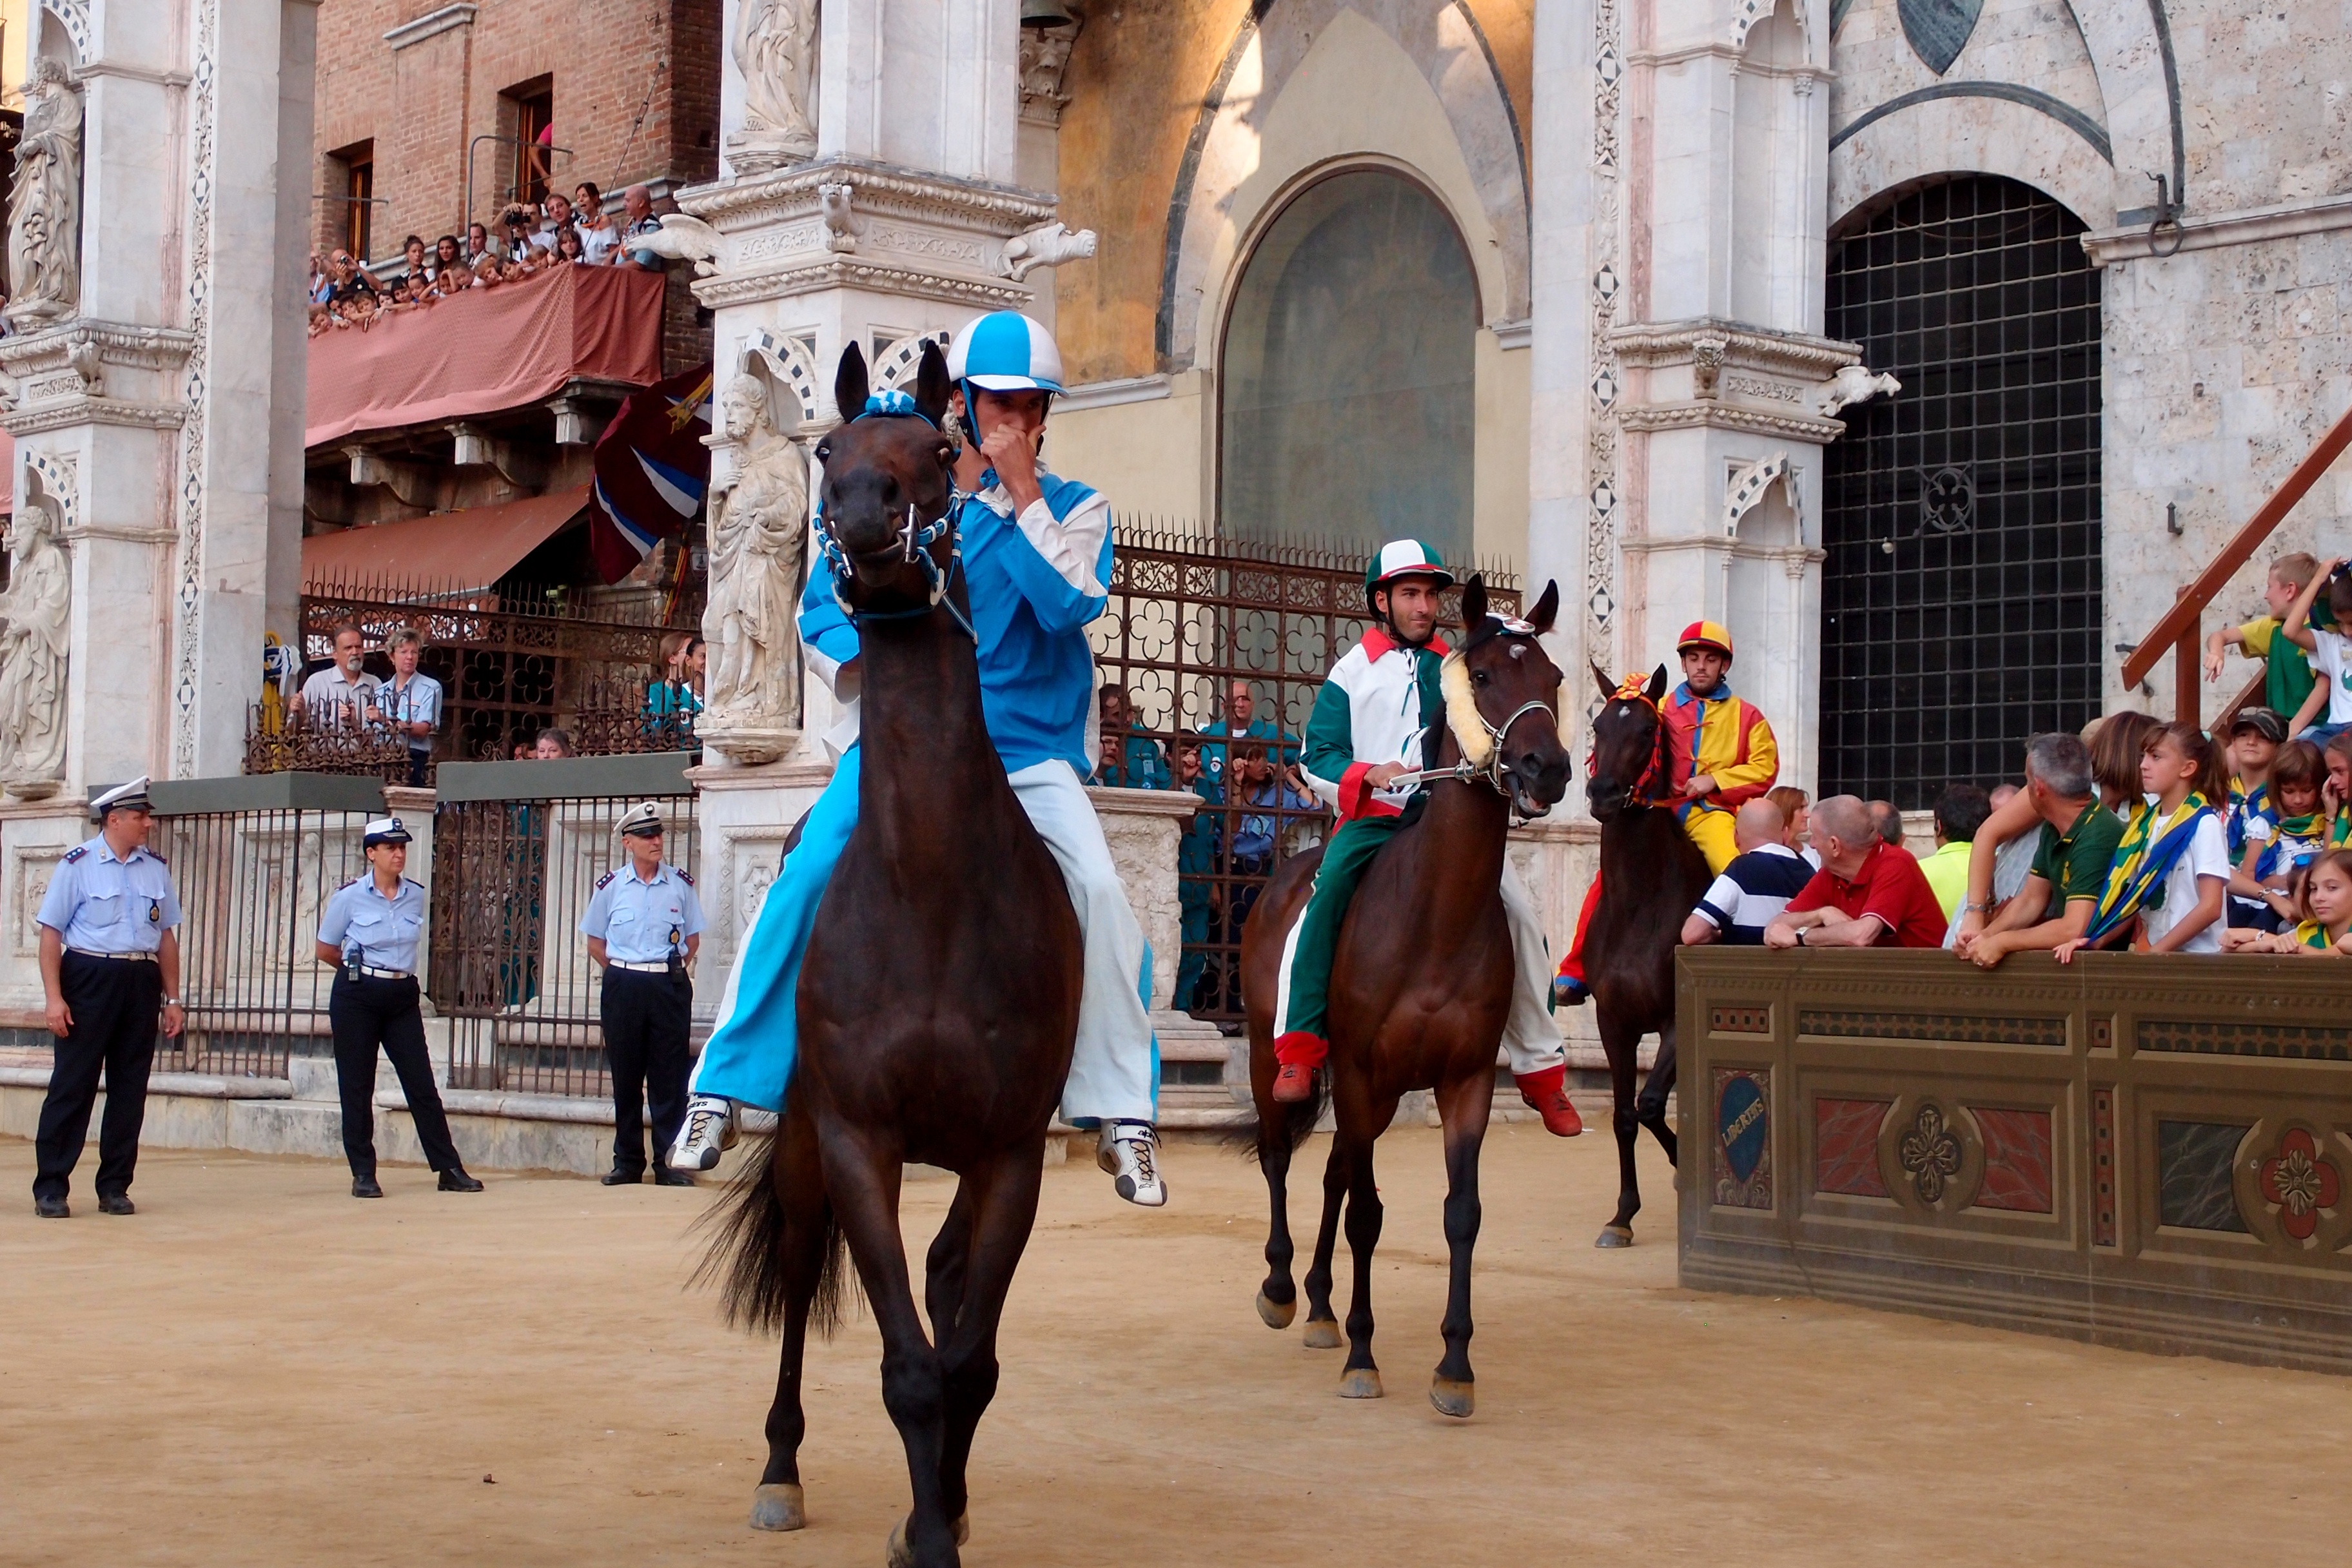
horse, sports, jockey, tradition, races, middle ages, palio, sienna, horse like mammal